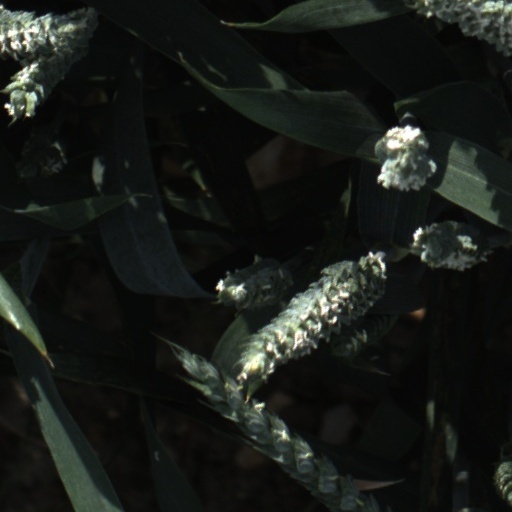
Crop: wheat